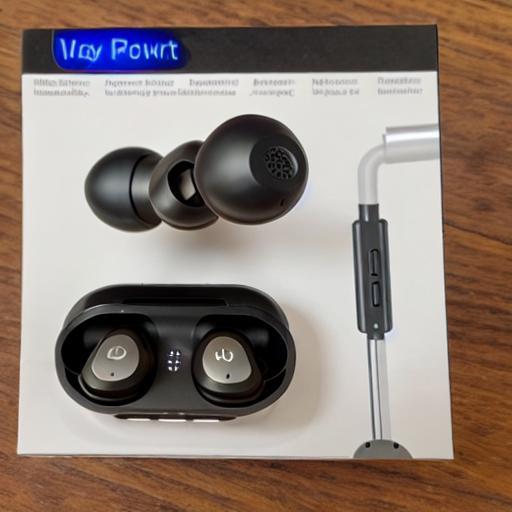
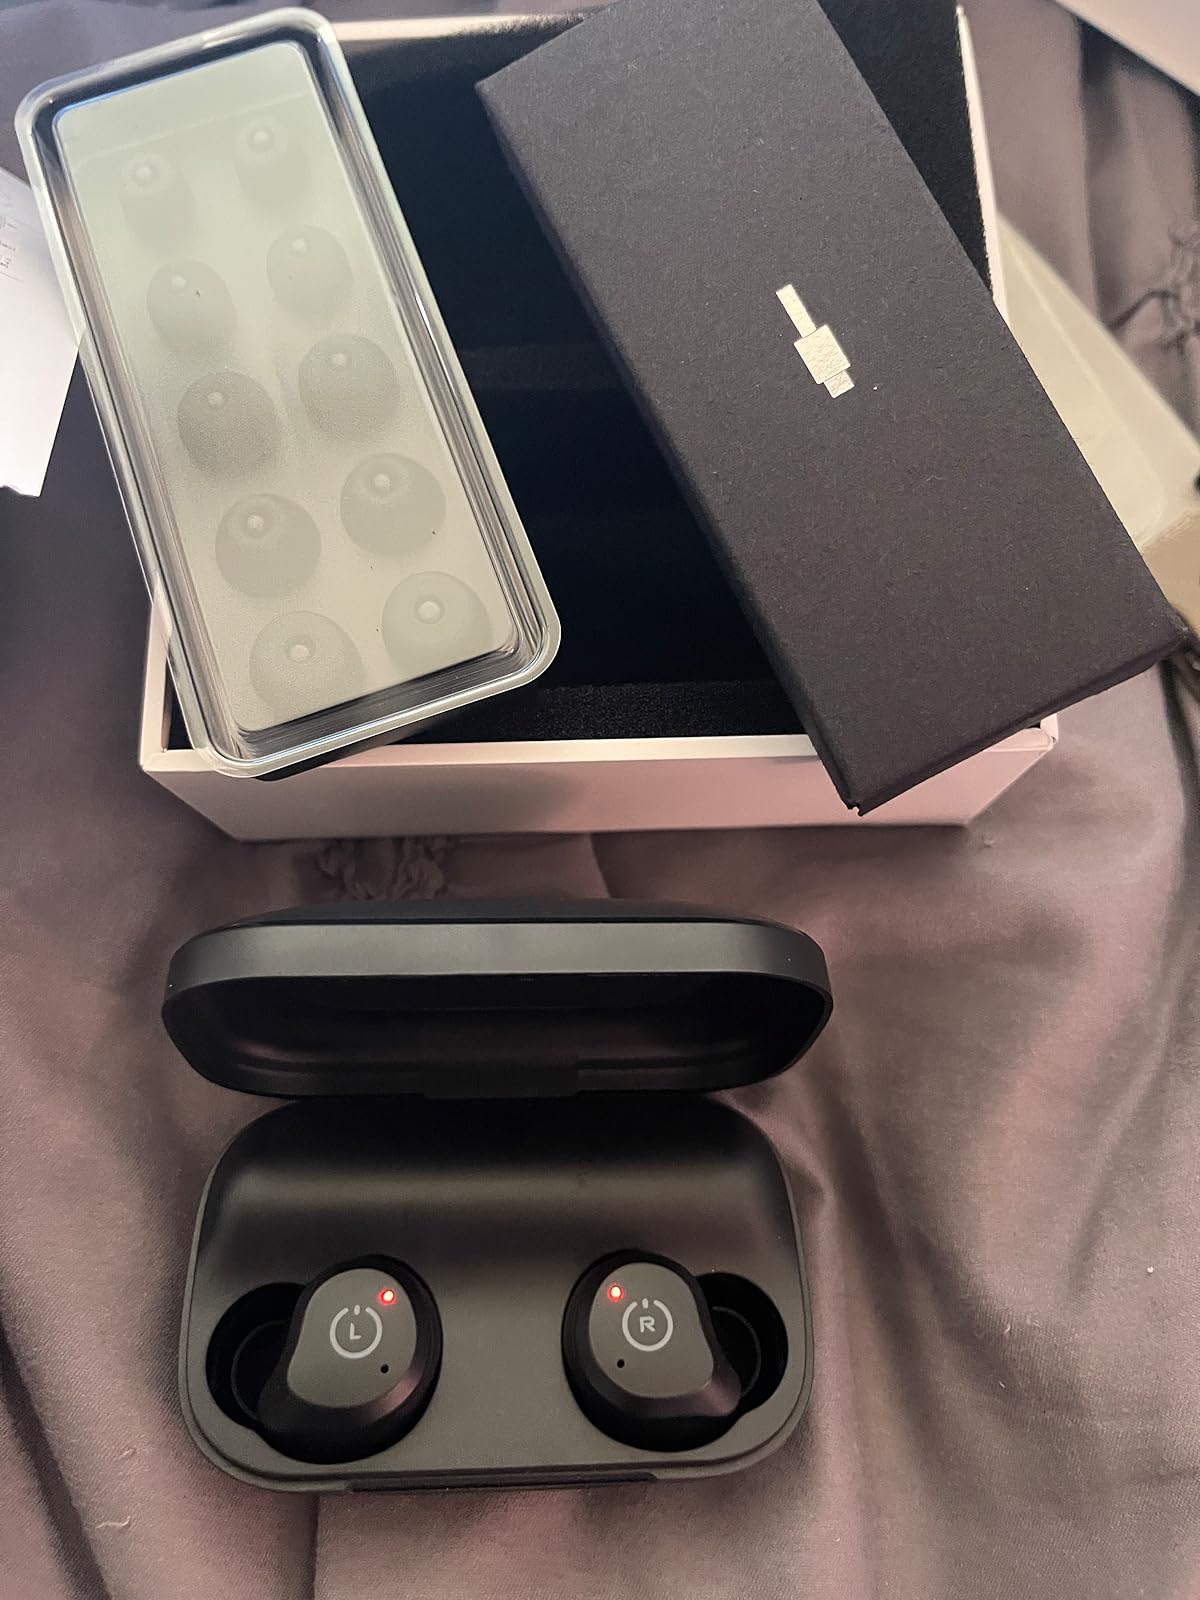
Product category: earbuds
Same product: no